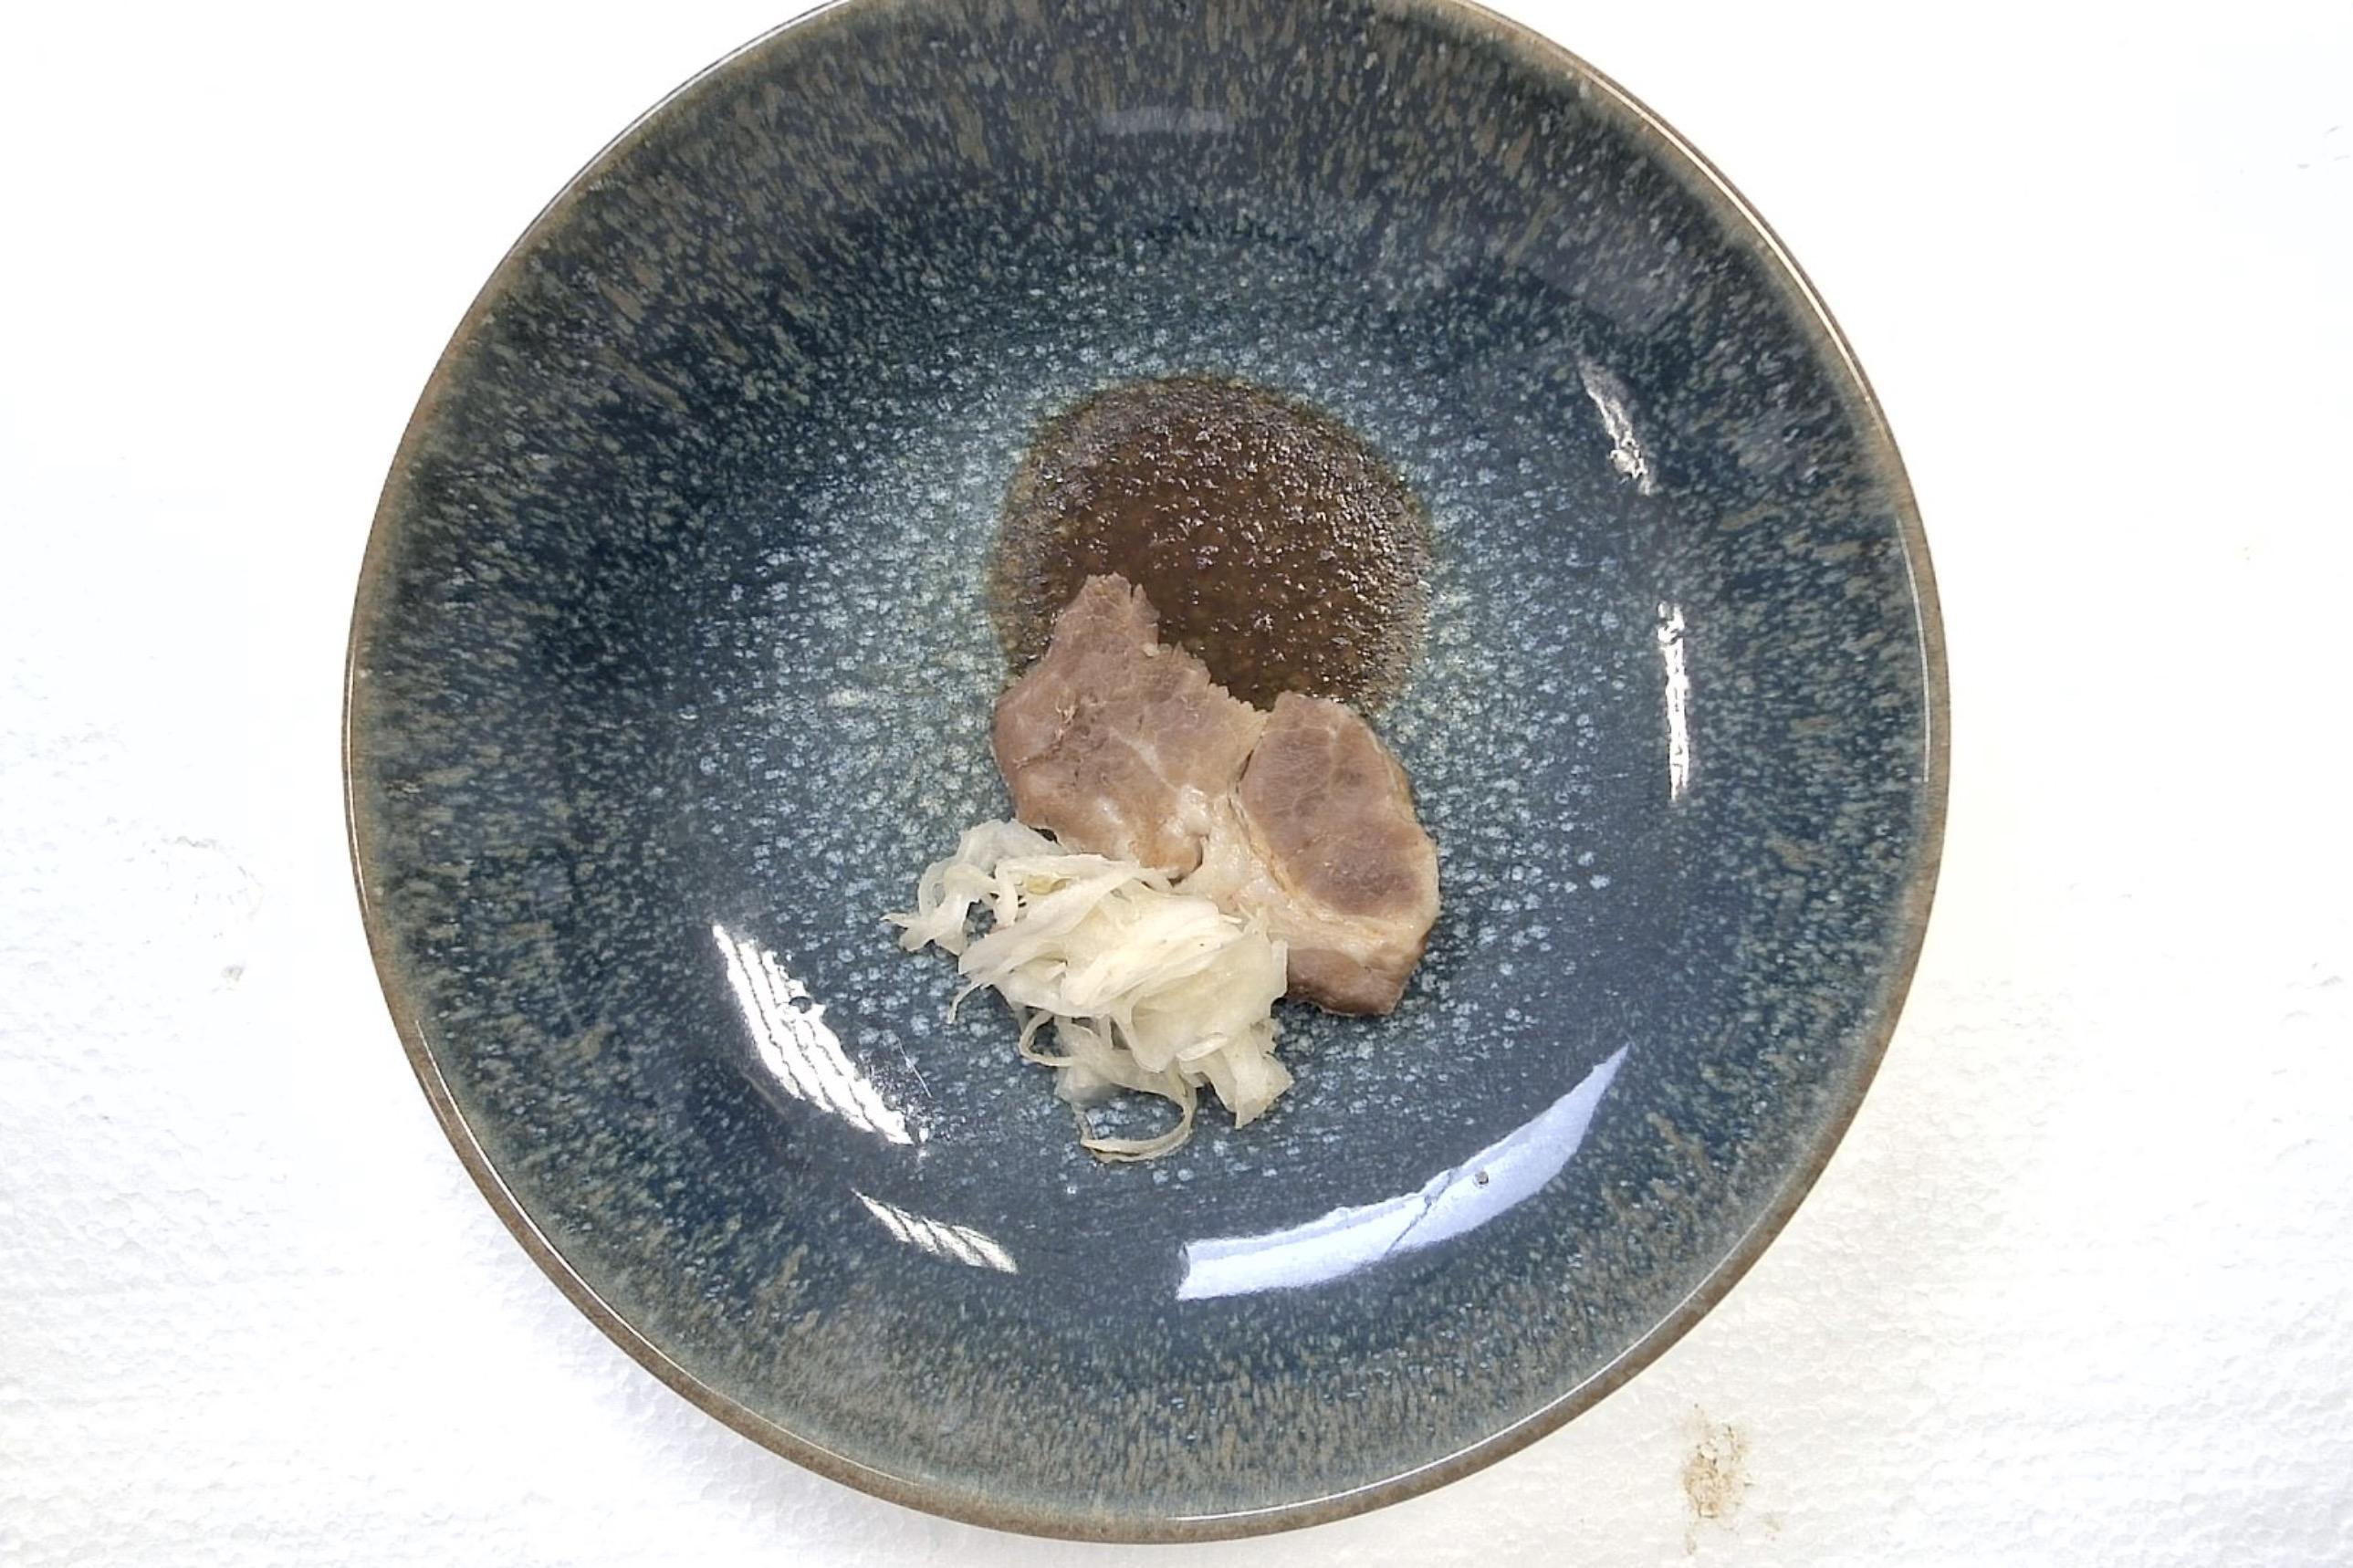
Dish: Schweinenackenbraten mit Sauerkraut , Kartoffeln , Braune Sauce
Portion size: Normale Portion
Ingredients: potatoes, sauerkraut, pork-neck-roast, brown-sauce
Weight as served: 355 g
Energy as served: 352.3 kcal (1.475,600 kJ)
Fat: 17.68 g (saturated: 5.62 g)
Carbohydrates: 26.3 g (sugar: 8.55 g)
Protein: 20.03 g
Salt: 4.44 g
Weight after return: 0 g
Energy after return: 0 kcal